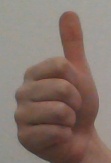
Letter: aleff